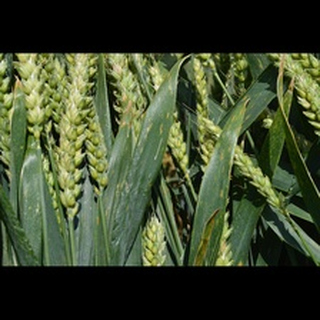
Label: wheat_septoria